Aakhri Kasam

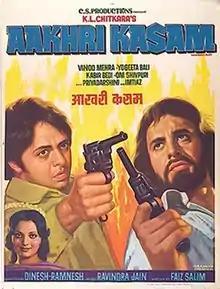

Aakhri Kasam is a 1979 Bollywood action film directed by Dinesh-Ramnesh. The film stars Kabir Bedi, Vinod Mehra, Yogeeta Bali and Om Shivpuri in lead roles.